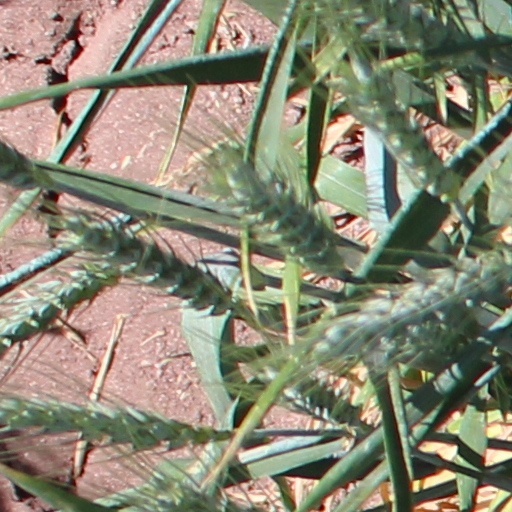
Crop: wheat